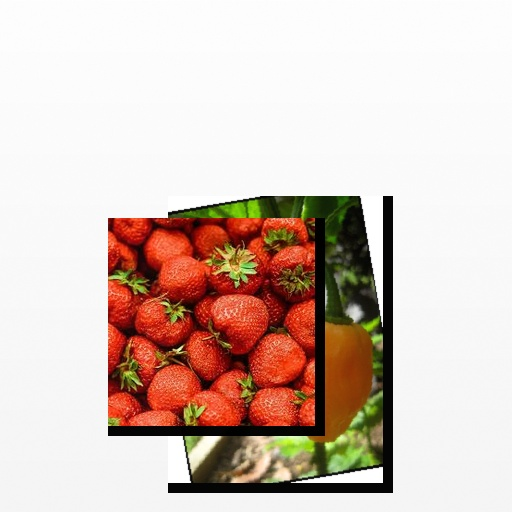
Food items: strawberry, chili_pepper